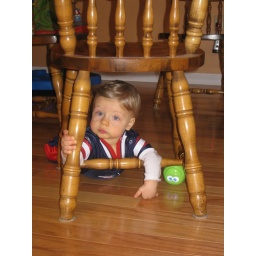
Playing under the kitchen chair - can't quite figure out how to get himself out!